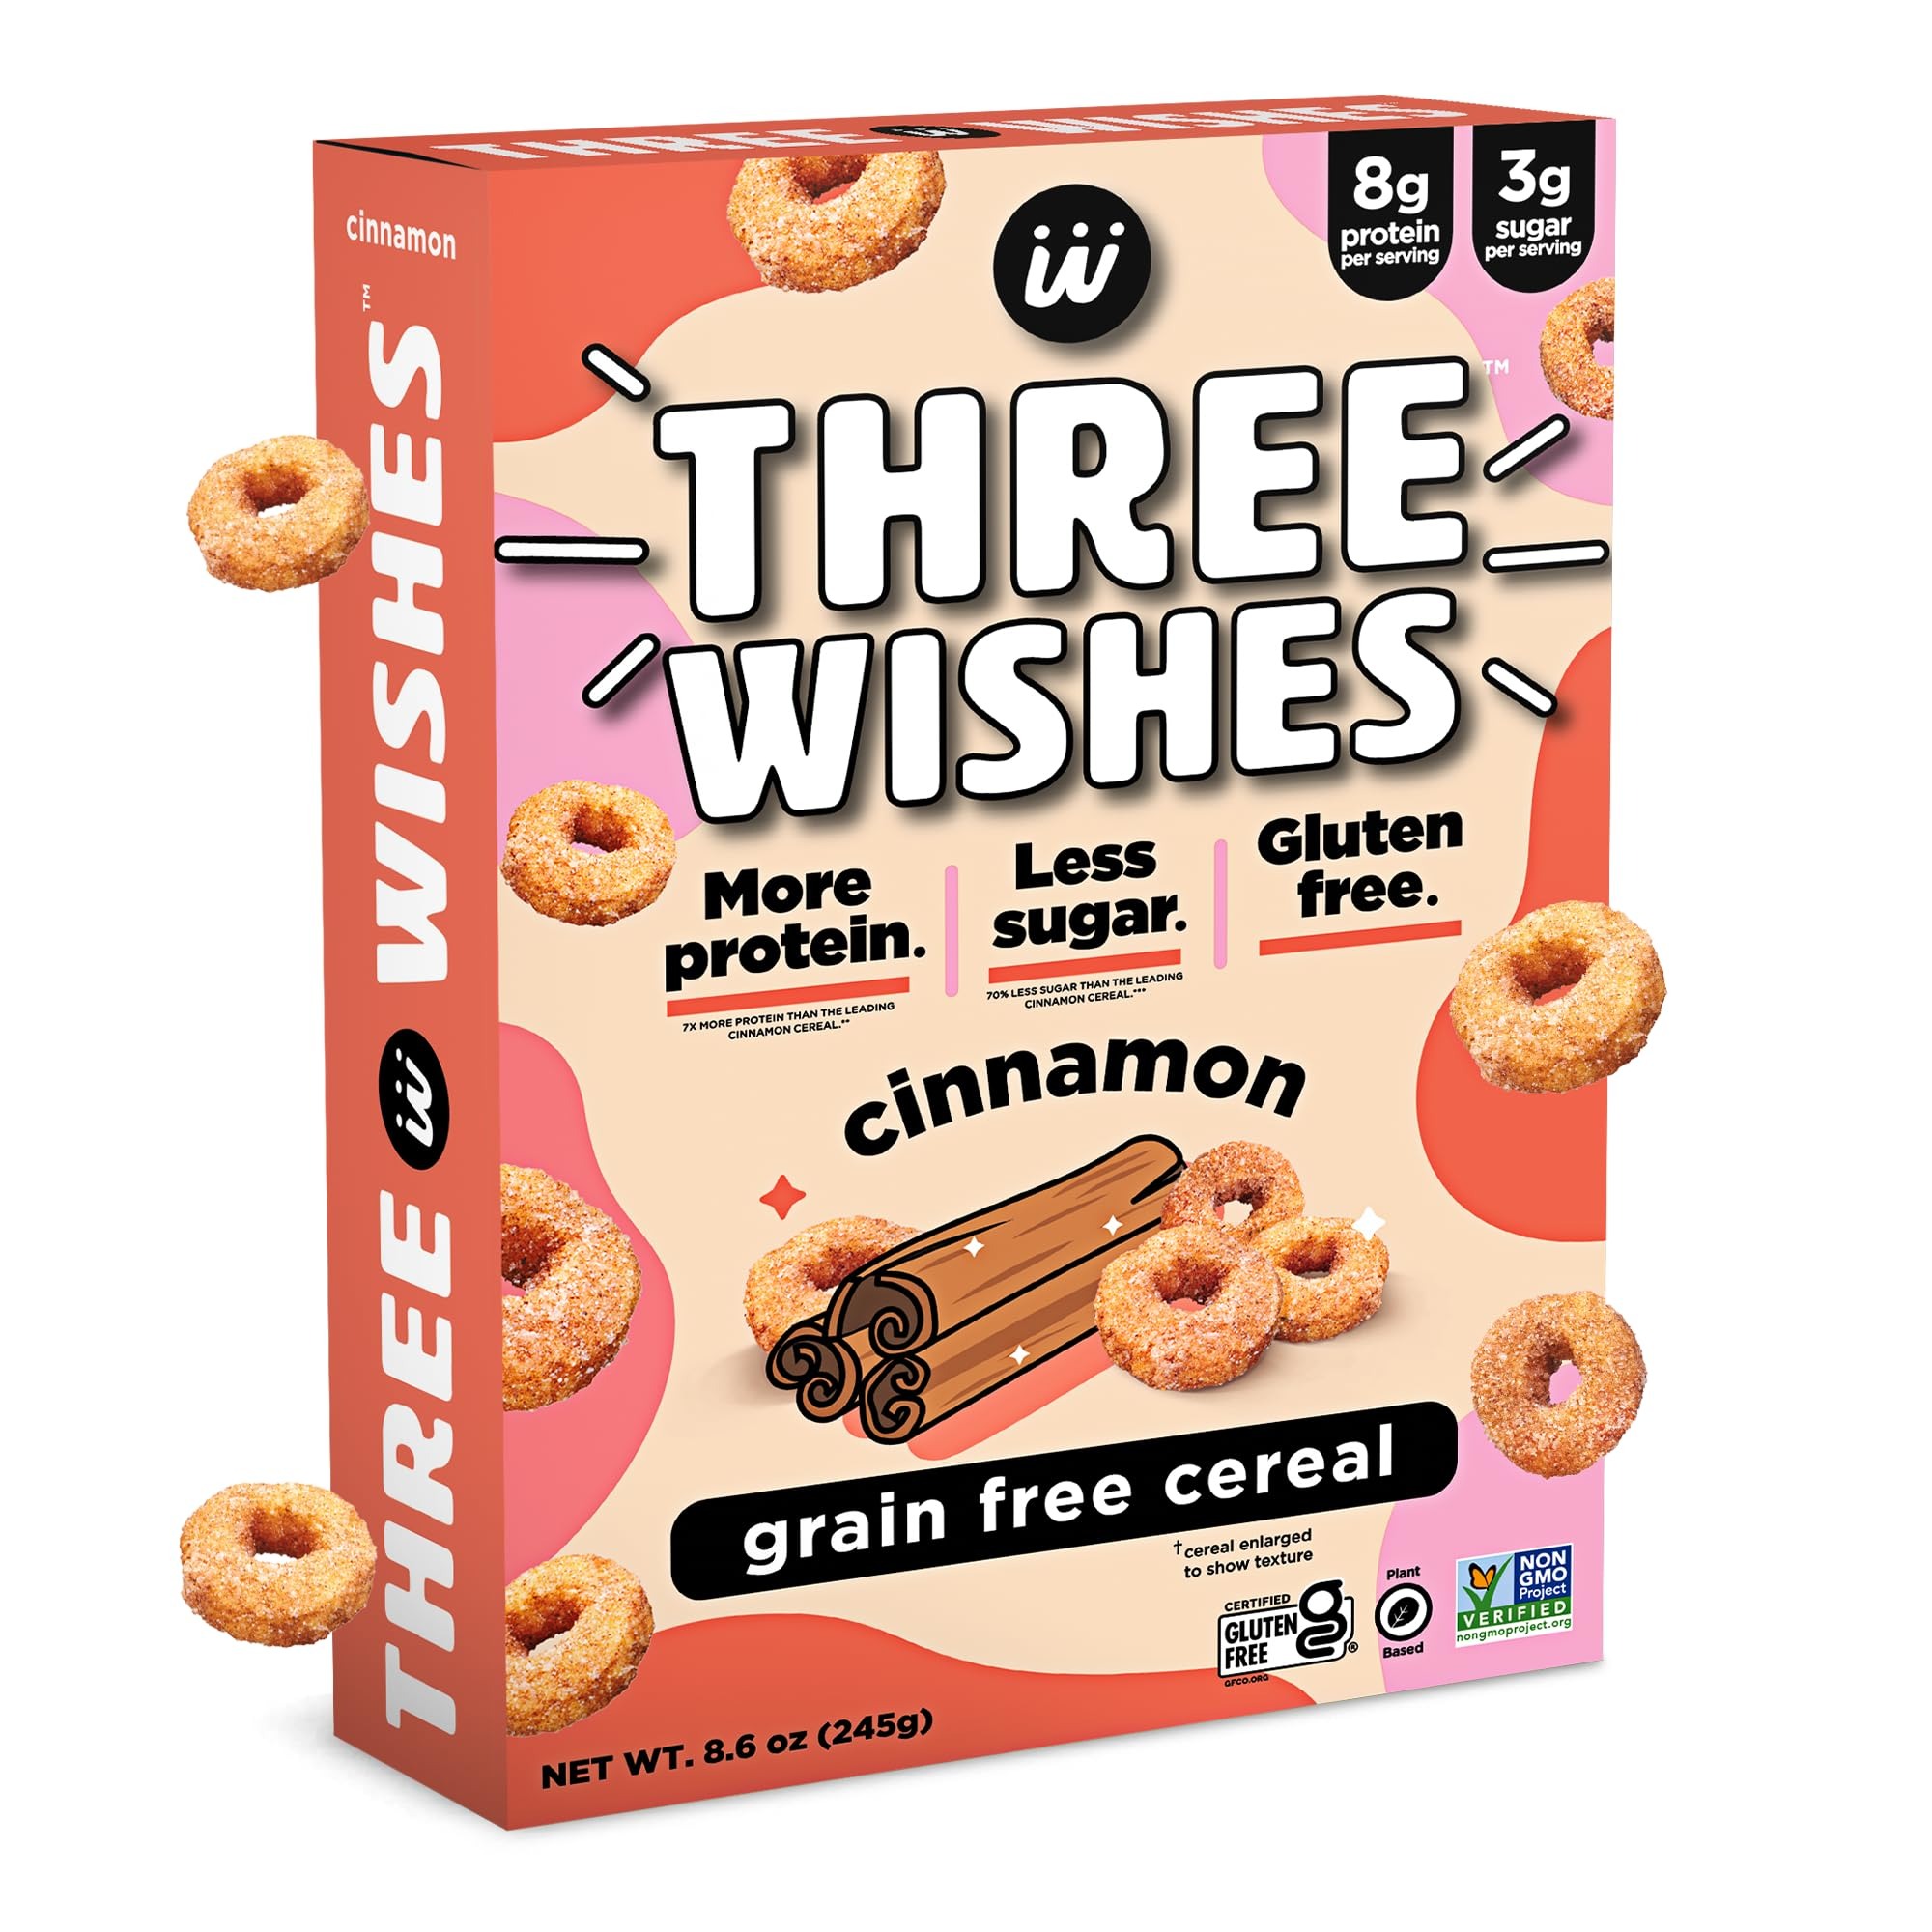
Item Name: Plant-Based and Vegan Breakfast Cereal by Three Wishes - Cinnamon, 1 Pack - More Protein and Less Sugar Snack - Gluten-Free, Grain-Free - Non-GMO
Bullet Point 1: Gluten & Grain Free Cinnamon Cereal: Start your day off right with delicious, gluten and grain free Three Wishes Cereal. Our cinnamon-flavored cereal tastes like the real deal but is made with wholesome ingredients. Now you can have your dessert and eat it too. 8.6 oz box.
Bullet Point 2: They Say Good Things Come in Threes: Three Wishes Cinnamon cereal contains 8g of protein, 3g of sugar and is made with nutrient-rich, plant-based ingredients. An excellent breakfast or snack choice.
Bullet Point 3: More Protein: Pack in the protein without even cracking an egg! All our cereals offer 8g of protein per serving.
Bullet Point 4: Know What’s in Your Cereal: You'll find our ingredients are simple. What you won’t find is wheat, corn, rice, oats, peanuts, or soy. Non-GMO, Vegan, Kosher and Certified Gluten-Free.
Bullet Point 5: Finally, A Cereal Your Whole House Will Love: Most cereal is just dessert masquerading as breakfast. Three Wishes created a new kind of cereal—one made with wholesome ingredients, not commodity grains like wheat, rice, corn, and oats. The best part? It still tastes incredible without being loaded with sugar. We hope you enjoy!
Value: 8.6
Unit: Ounce

Price: 6.99